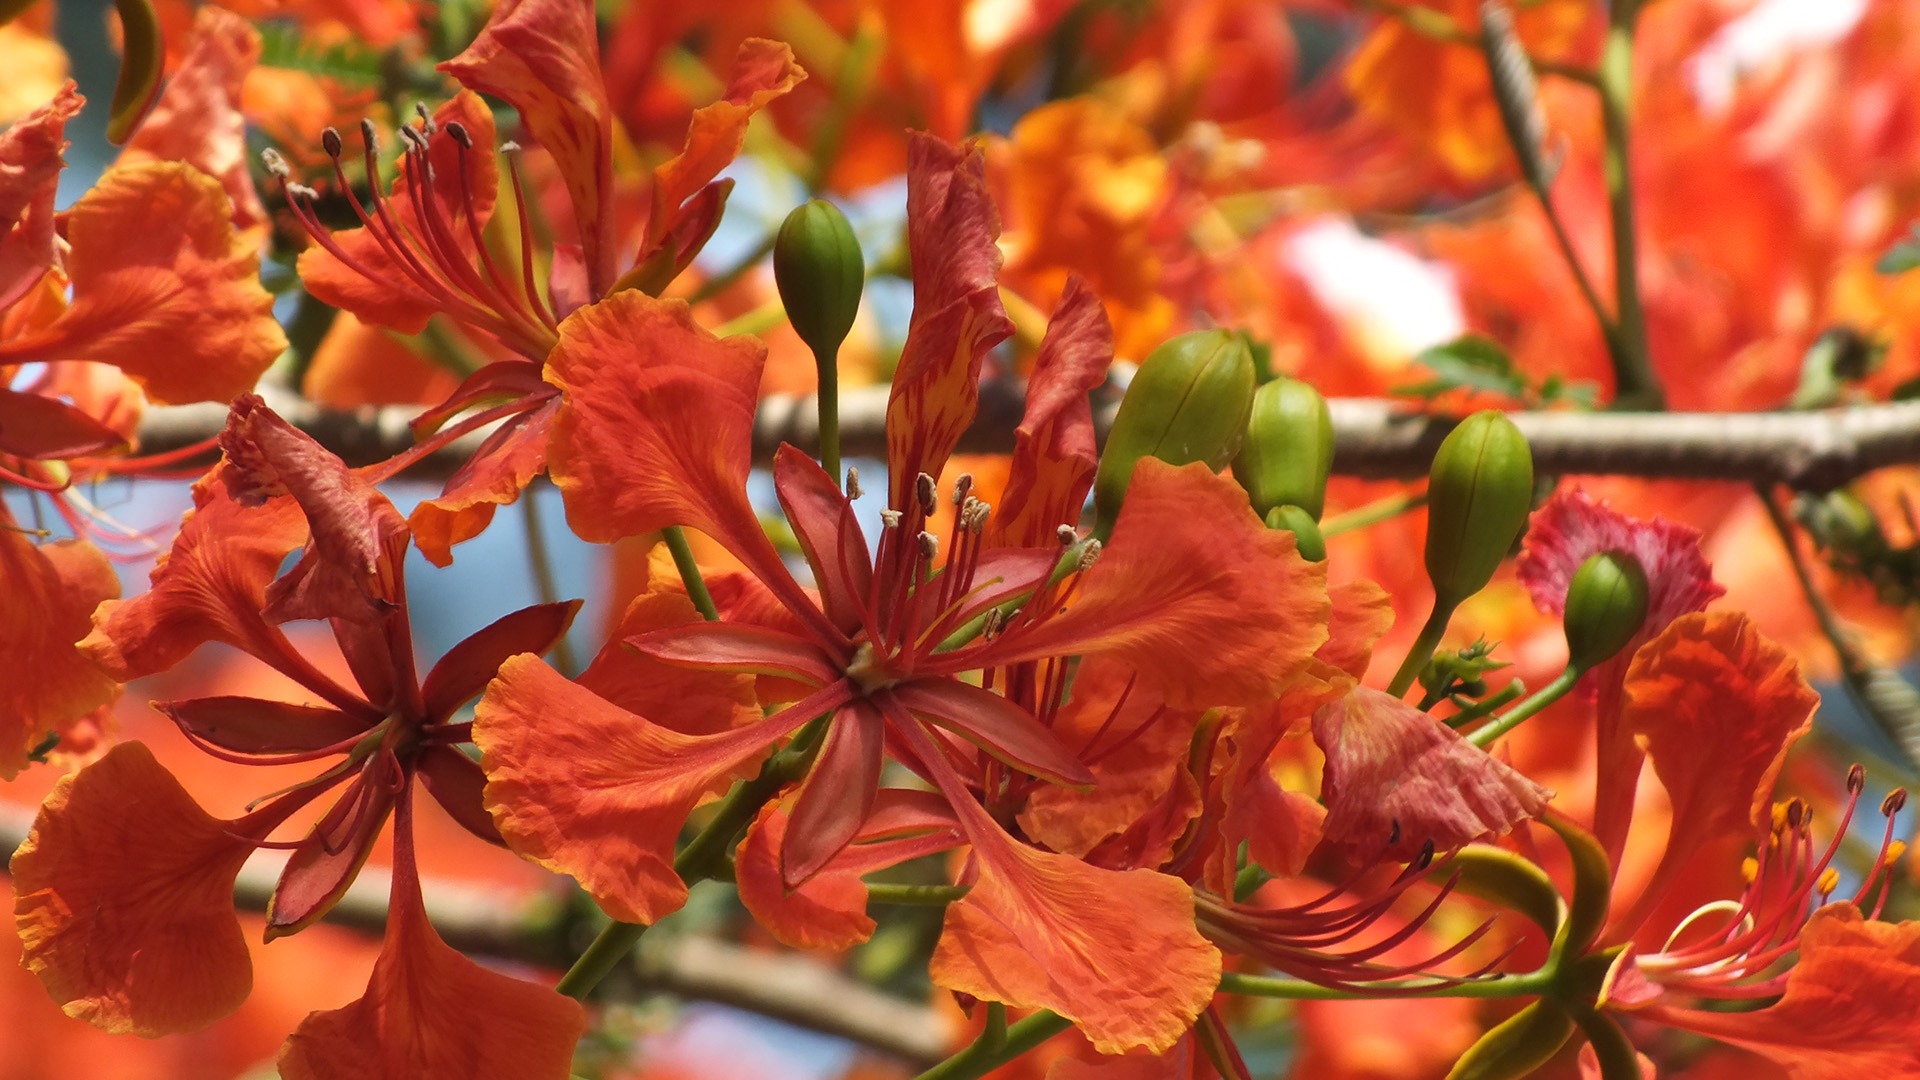
tree, branch, blossom, plant, leaf, flower, petal, love, red, autumn, botany, blooming, marriage, flora, season, maple tree, shrub, prickles, macro photography, thorny, flowering plant, woody plant, land plant, marrying, krishnochura